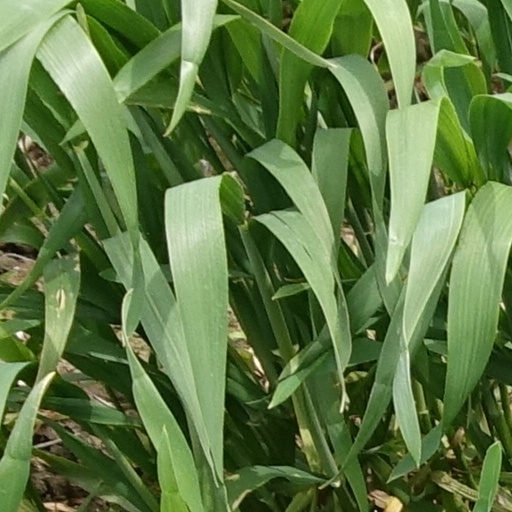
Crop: wheat